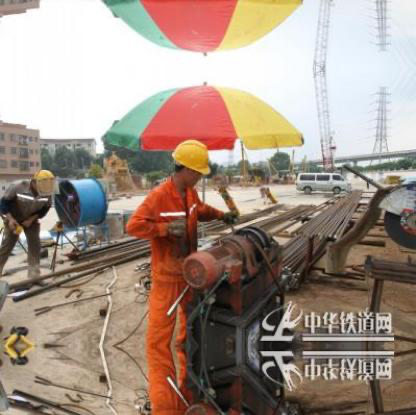
Objects in the image:
label: helmet
label: helmet